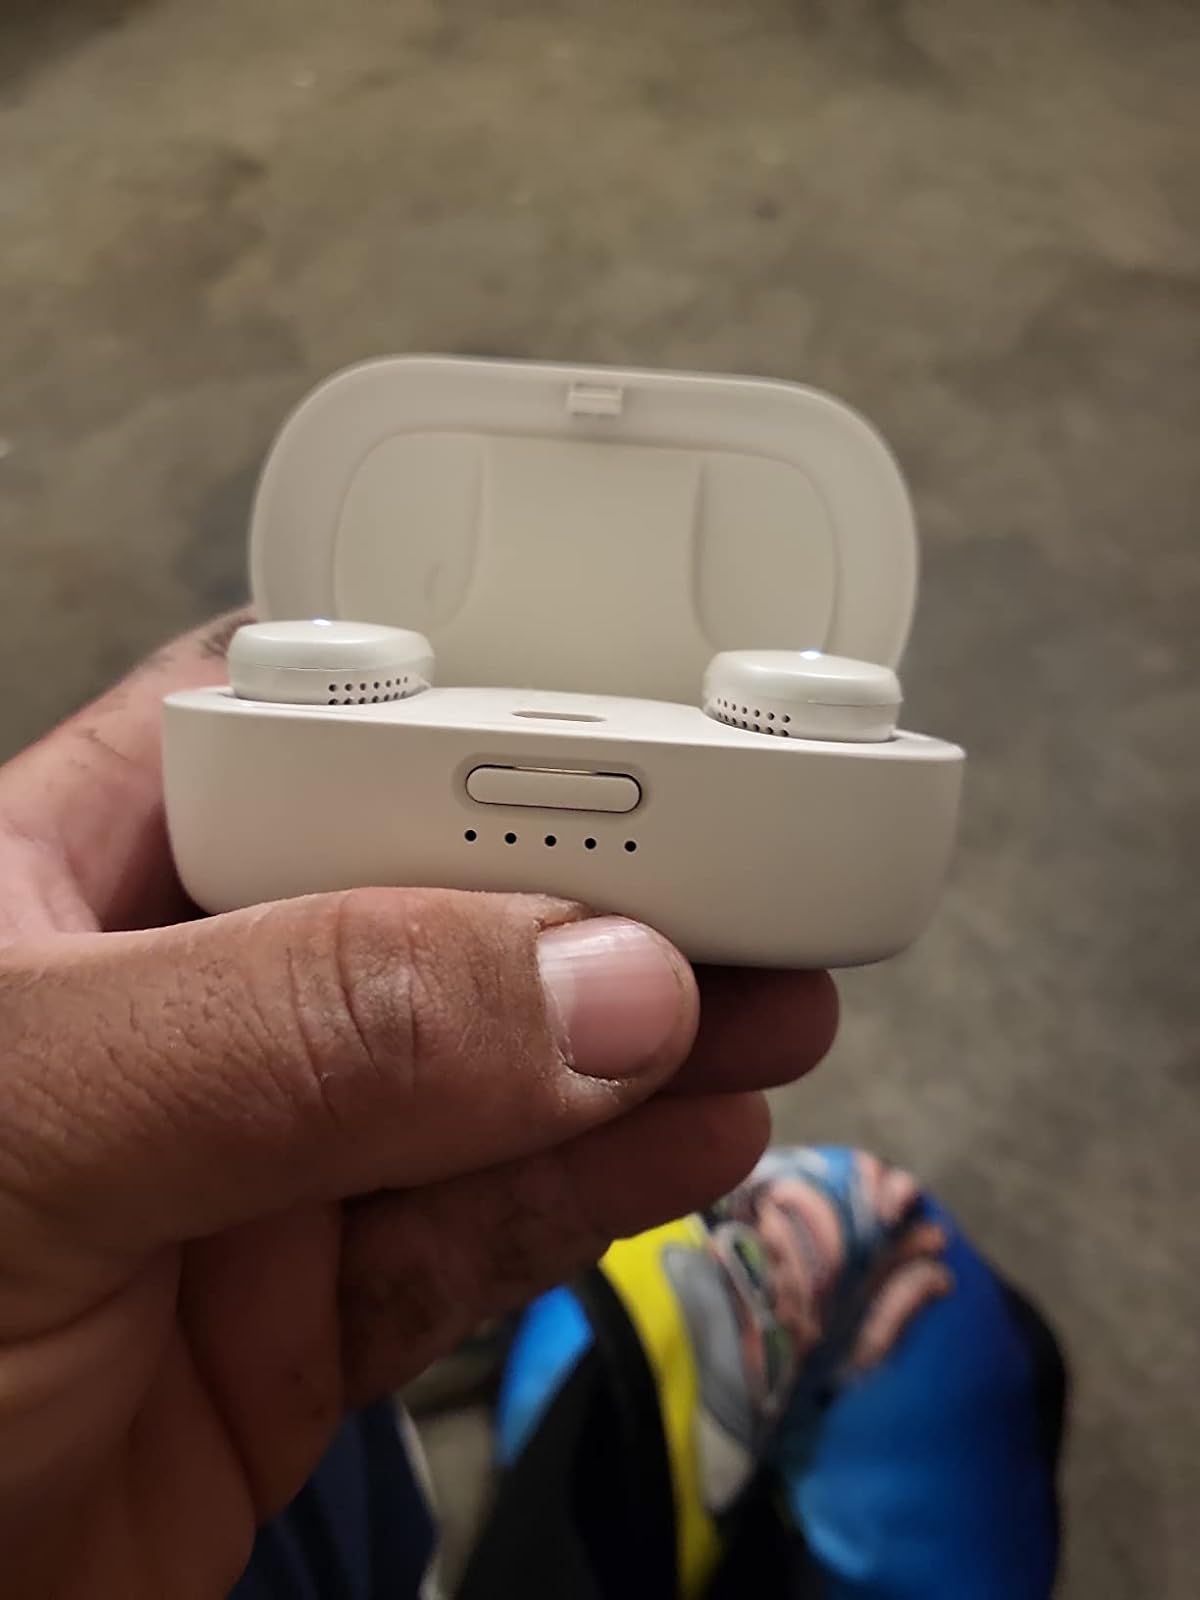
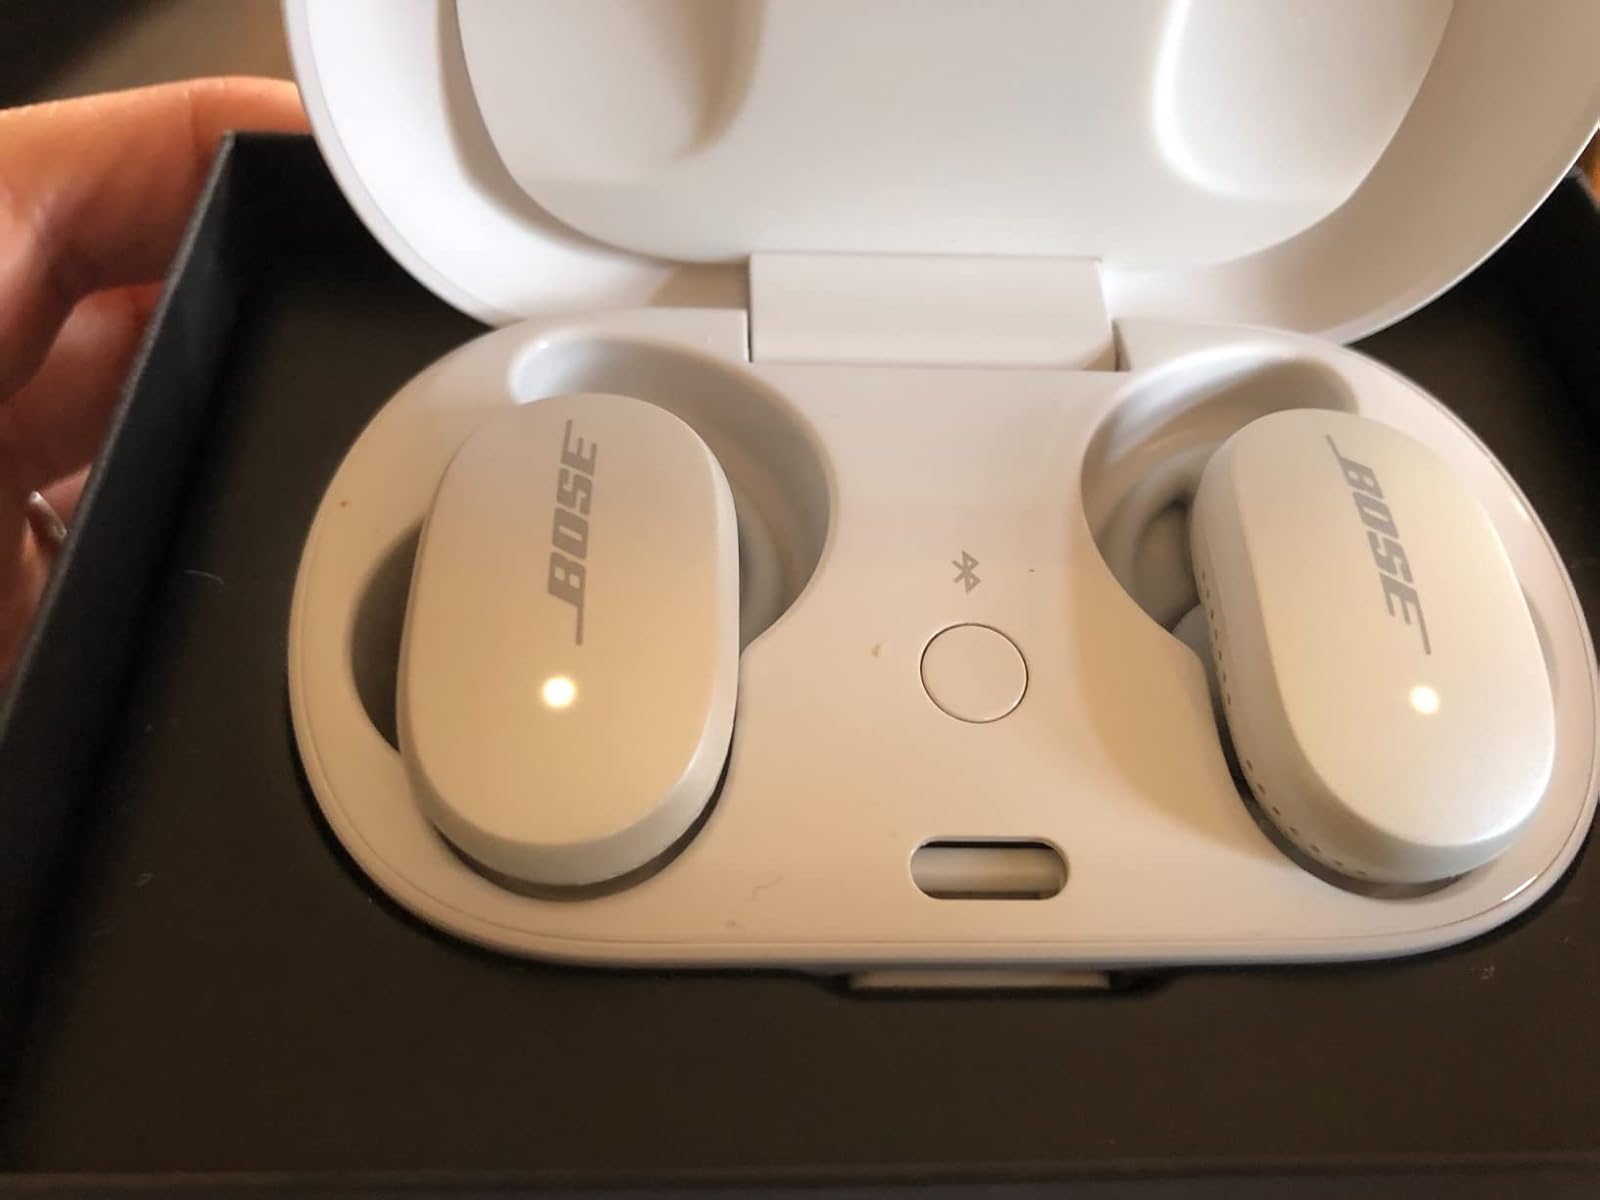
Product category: earbuds
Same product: yes